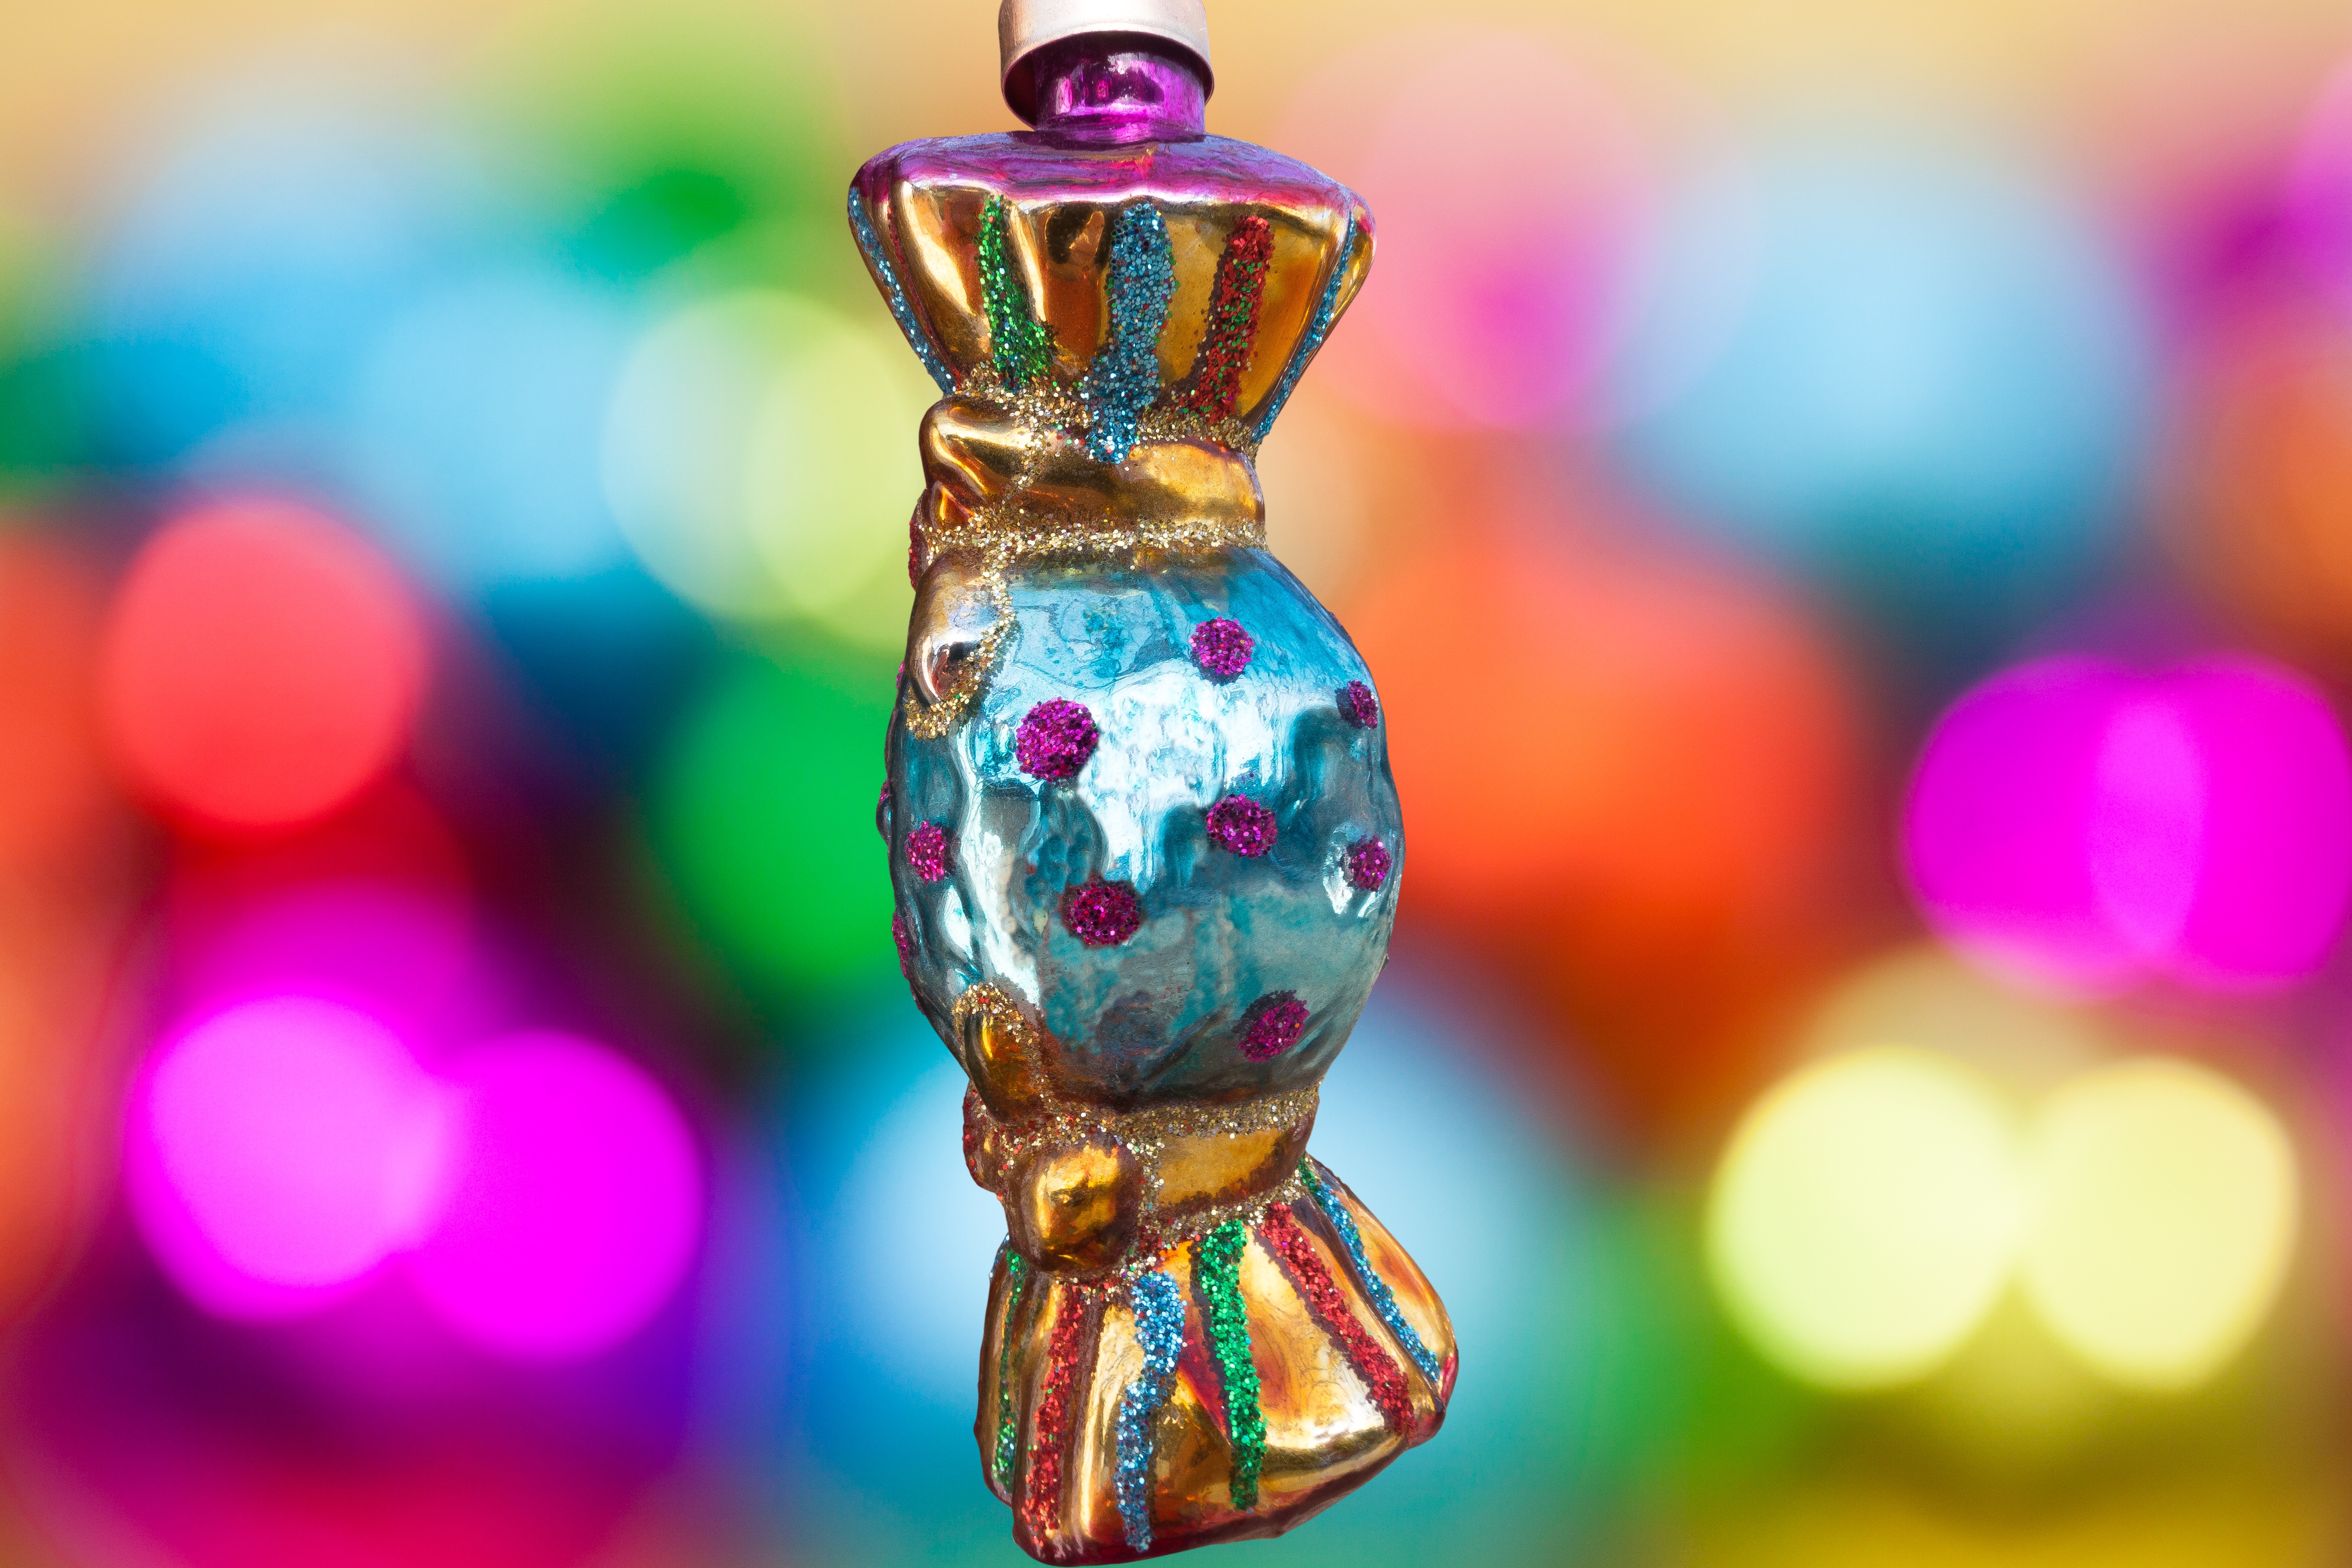
bokeh, glass, color, colorful, christmas, toy, close up, christmas time, lights, candy, macro photography, christmas decorations, out of focus